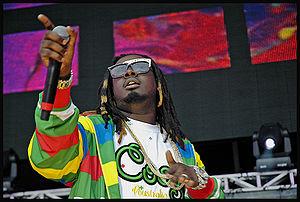
T-Pain, de son vrai nom Faheem Rasheed Najm, né le 30 septembre 1985 à Tallahassee, en Floride, est un rappeur, auteur-compositeur-interprète, producteur et acteur américain. Il se lance dans la musique inspiré par Roger Troutman, T-Pain fait plusieurs références au groupe notamment dans Tallahassee Love. Son premier album, Rappa Ternt Sanga, est publié en 2005. En 2007, T-Pain publie son deuxième album Epiphany, qui atteint la première place du Billboard 200. Son troisième album, Thr33 Ringz, est publié en 2008. T-Pain est récompensé de deux Grammy Awards aux côtés des artistes Kanye West et Jamie Foxx.